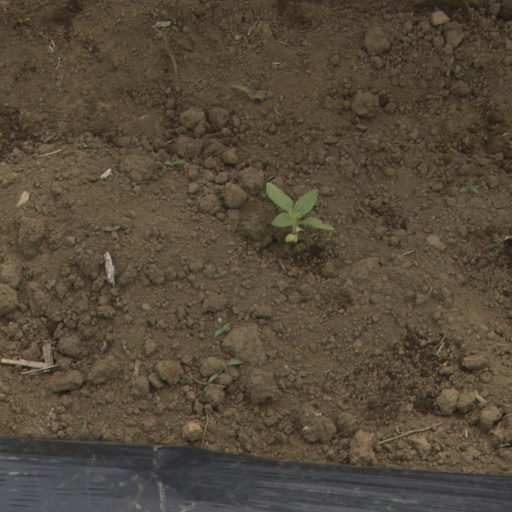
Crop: Jerusalem artichoke